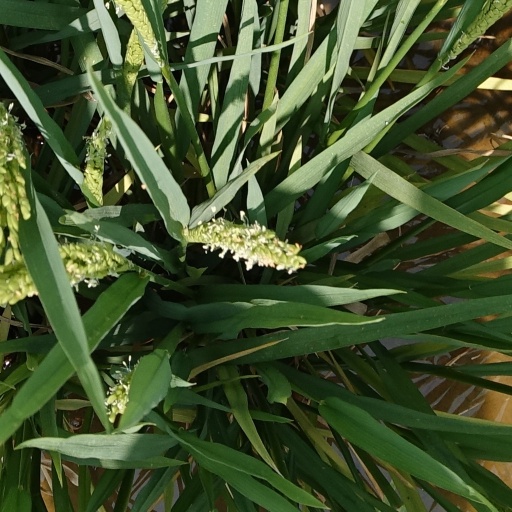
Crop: rice